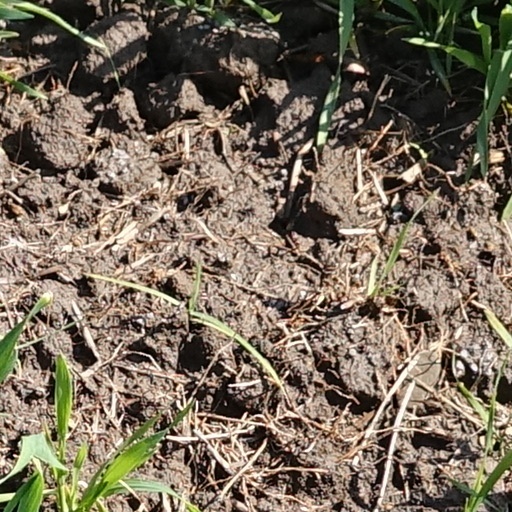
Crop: wheat